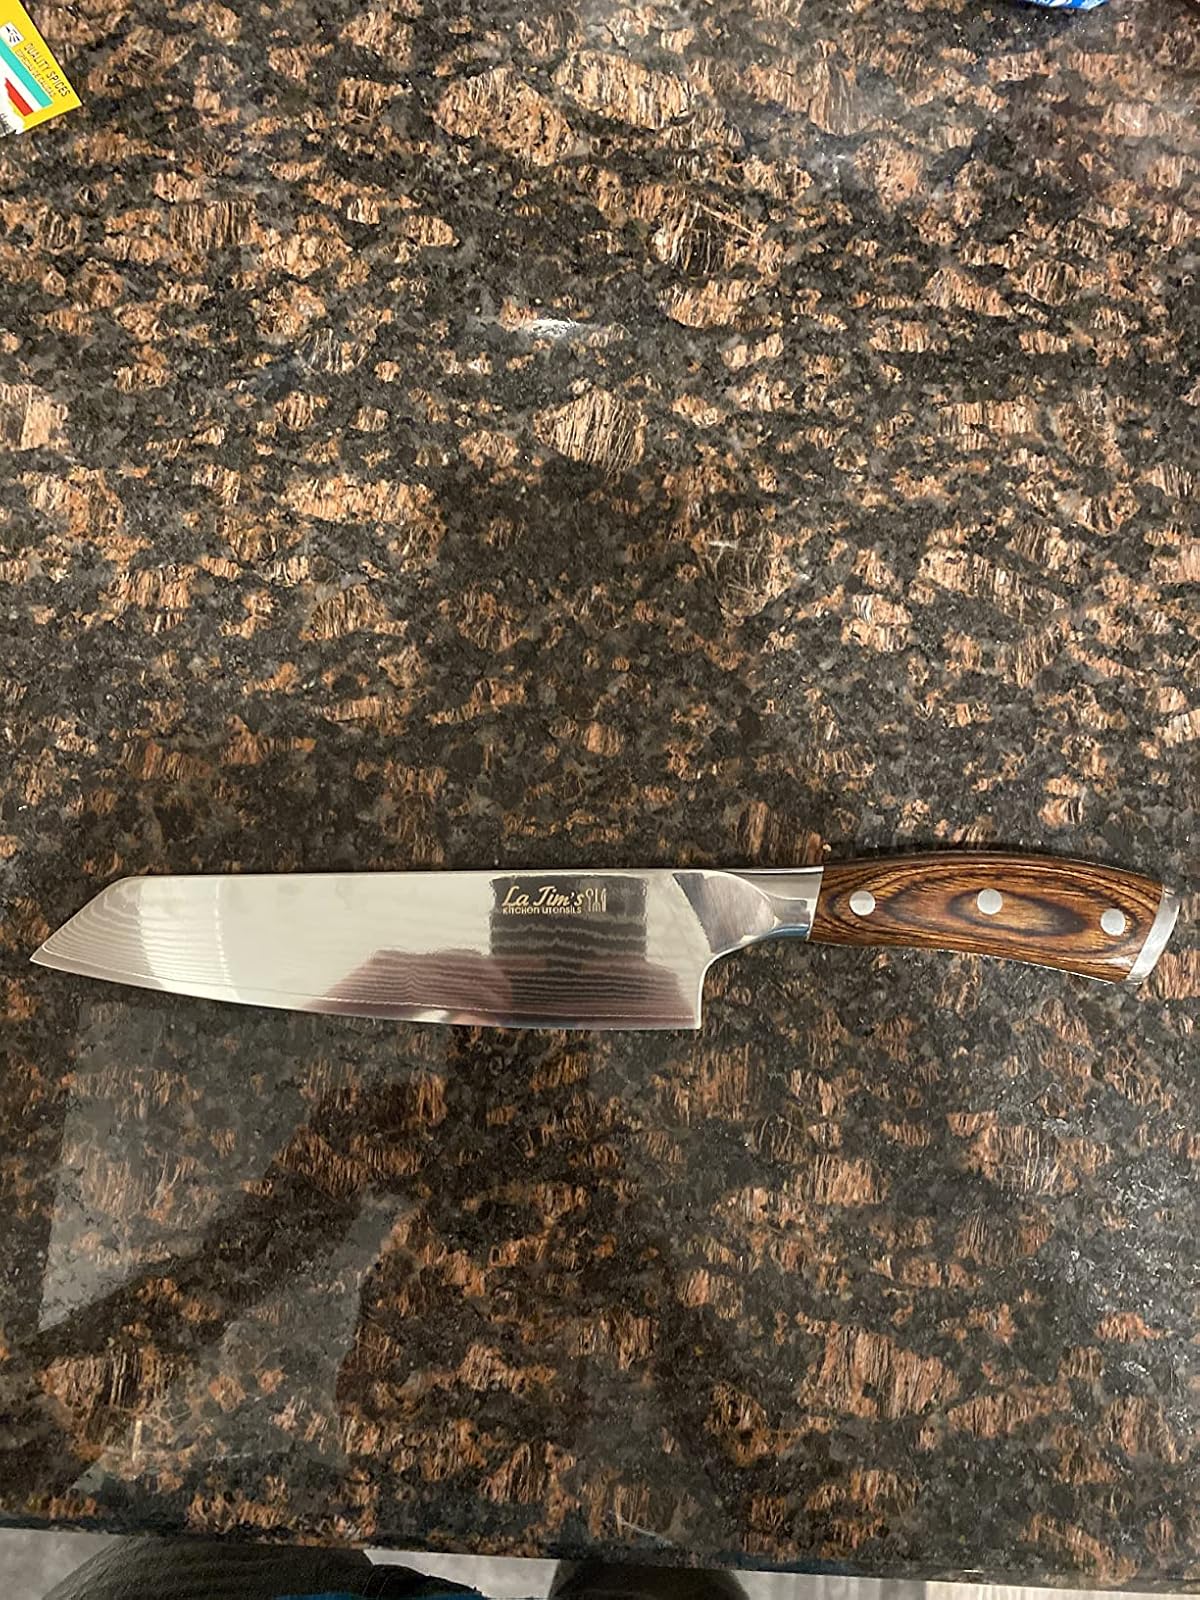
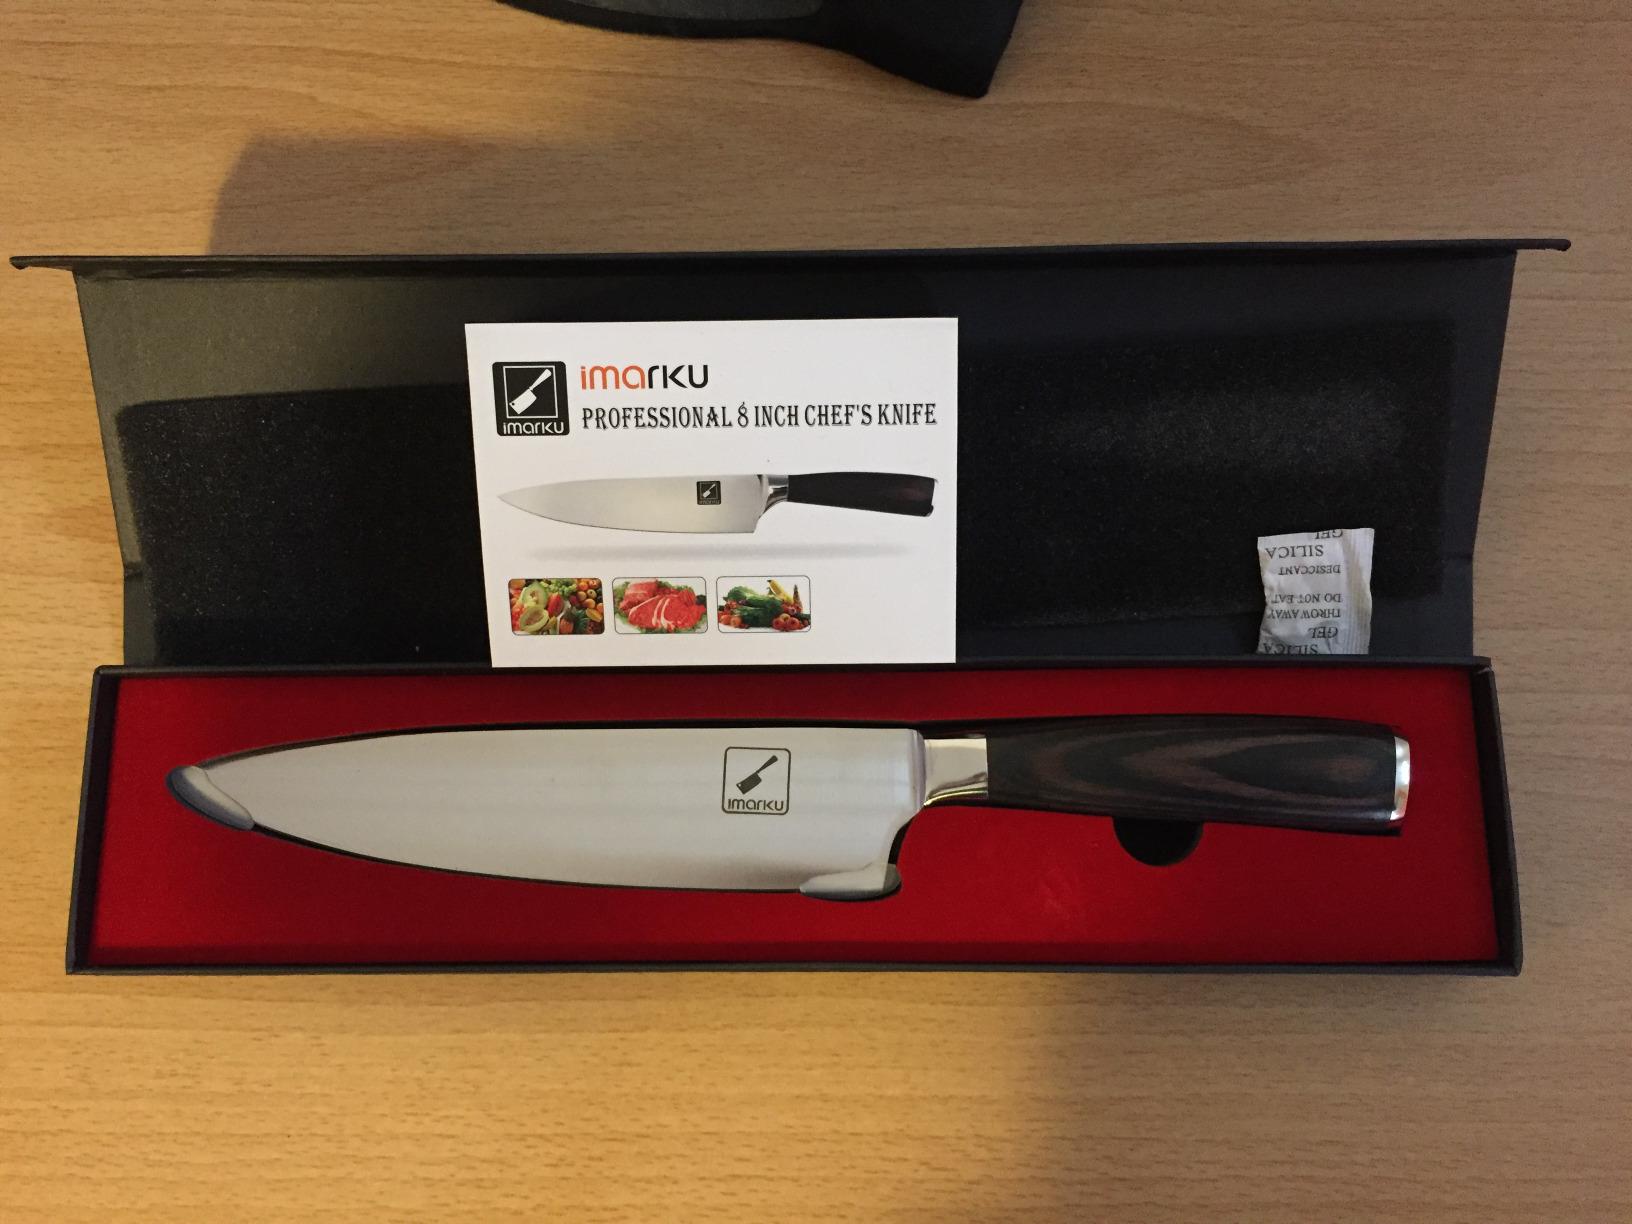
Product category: items_knife
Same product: no